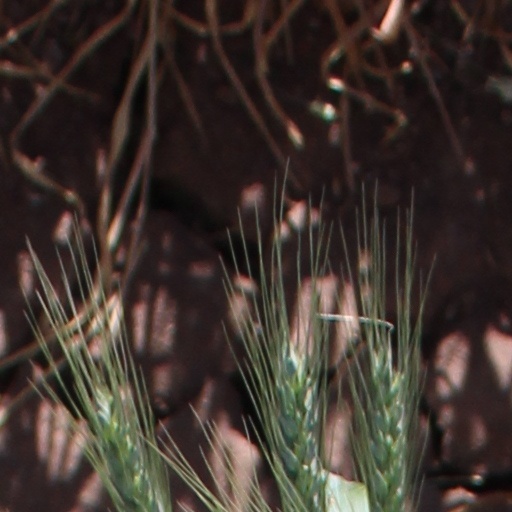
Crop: wheat